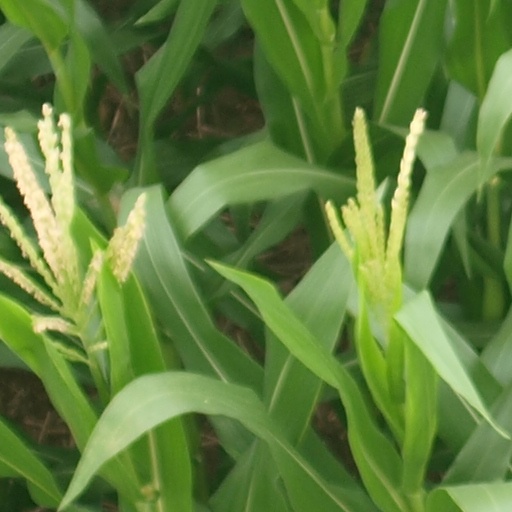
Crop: maize; corn